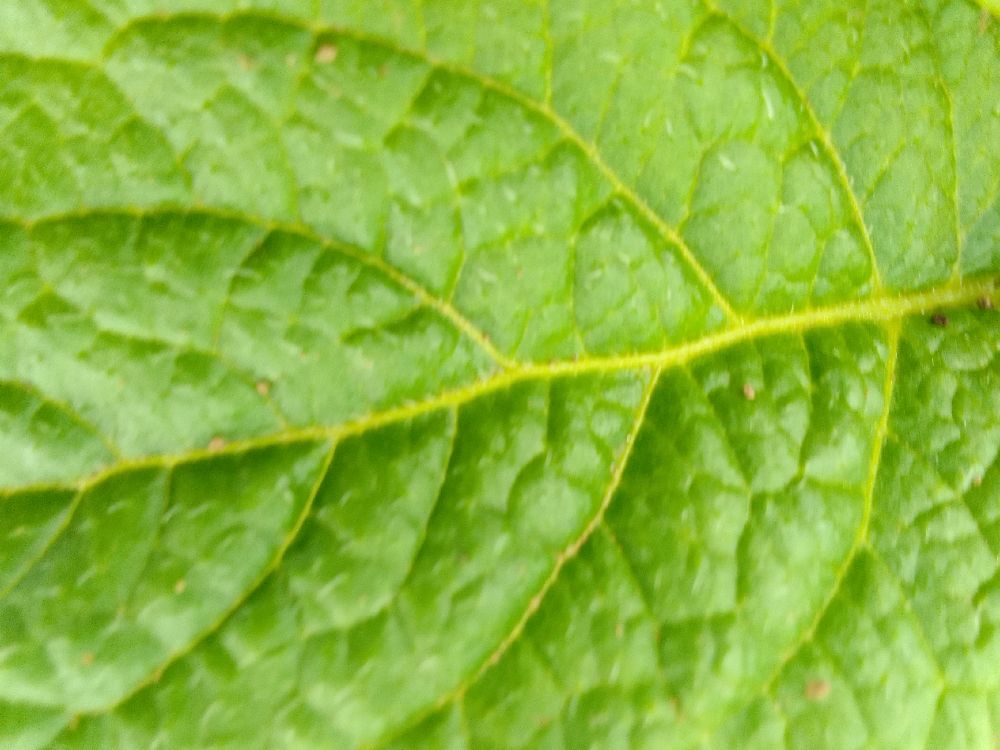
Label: Healthy